Francesca Lollobrigida

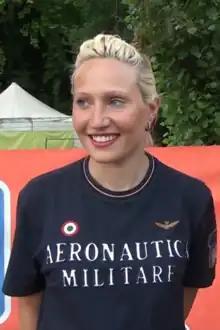
Lollobrigida in 2014

Francesca Lollobrigida (born 7 February 1991) is an Italian speed skater. She was born in Frascati. She competed at the 2014 Winter Olympics in Sochi, where she placed 23rd in the 3000 meters. Actress Gina Lollobrigida was her grand-aunt, though the two had never met. The lawyer and politician, and current Minister of Agriculture of Italy, Francesco Lollobrigida, is her cousin.